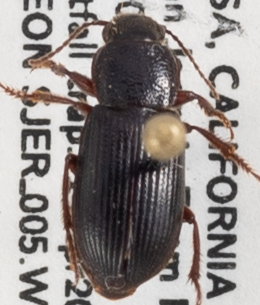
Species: Dicheirus piceus
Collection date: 2021-04-14 04:00:00
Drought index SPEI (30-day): -1.012
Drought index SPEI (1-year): -1.69
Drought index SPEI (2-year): -1.642